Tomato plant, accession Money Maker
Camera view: horizontal (90 deg, fisheye); turntable rotation: 180 degrees
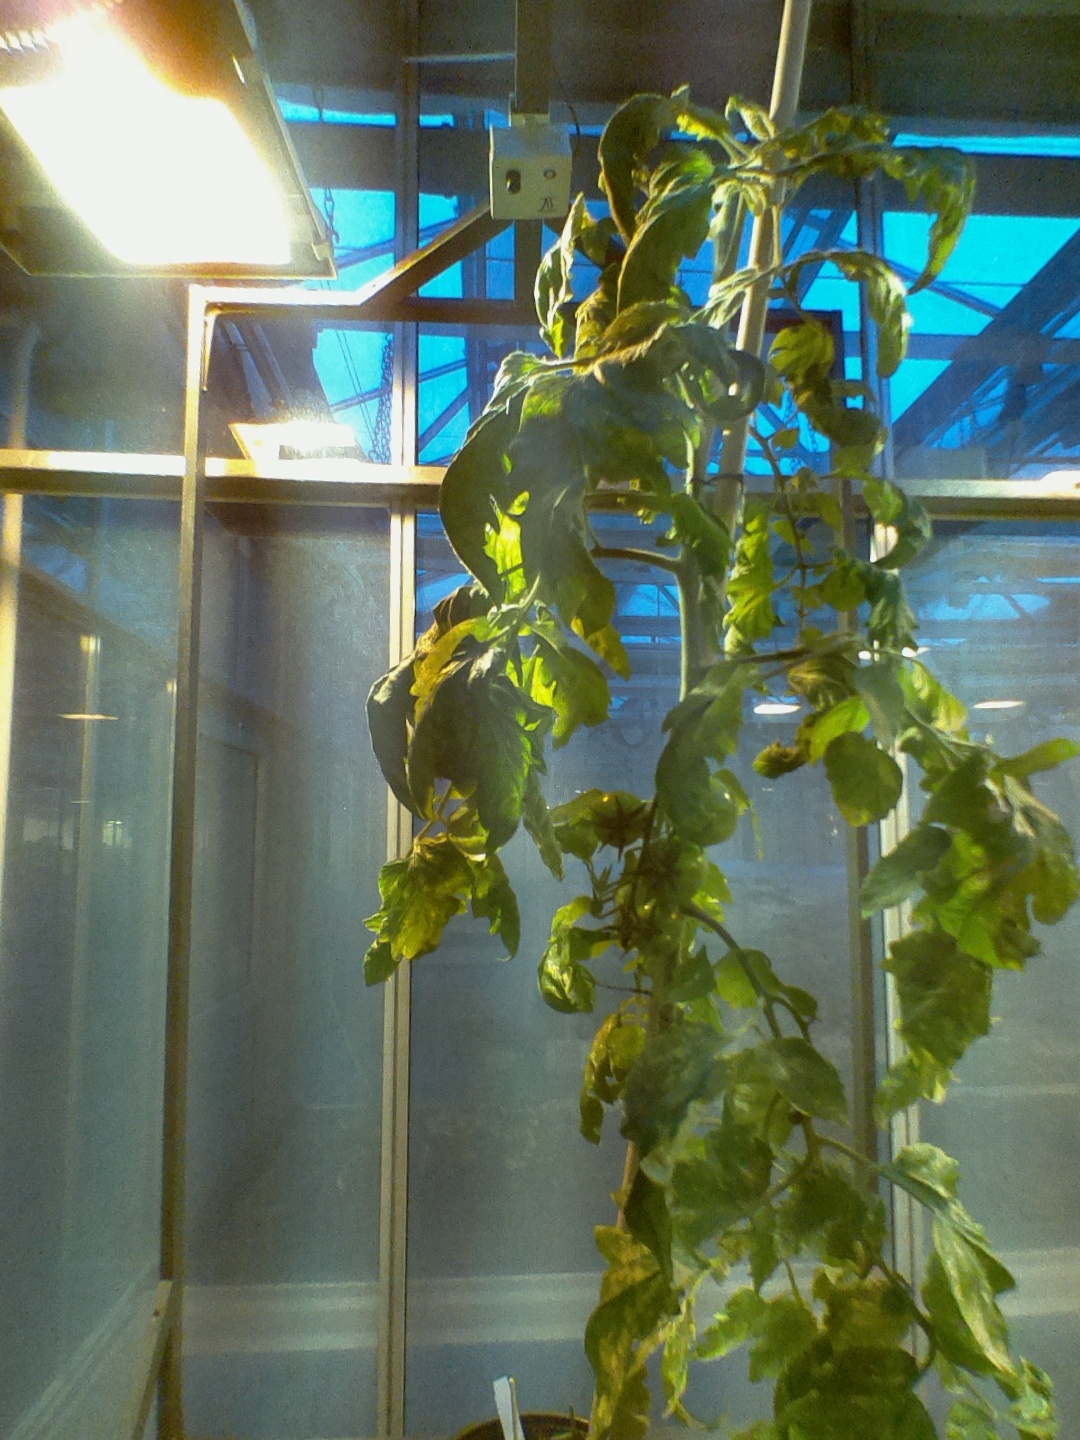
BBCH growth stage 76: 60%-70% of final fruit size